Projects of DRDO

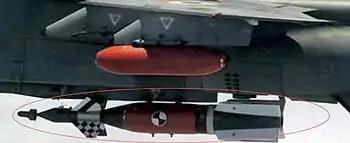
Sudarshan Laser guided bomb

The Air Force and Army will also use their Advanced Light helicopters (ALH) (HAL Dhruv) and the HAL Light Combat Helicopter (LHC) as Nag carriers. The ALHs will be equipped with IRDE (DRDO) developed HELITIS (Heliborne Imaging and Targeting systems) with a combination of a FLIR and laser range finder in a stabilised turret for target acquisition and designation. The thermal imager is likely to be imported, but the gimballed turret, stabilisation, laser range finder and associated electronics have been designed in India and will be manufactured locally. The Nag ATGM is regarded as a highly capable missile, even though its development has been protracted, mainly due to the technological challenges of developing a state of the art IIR sensor equipped top attack missile. The Nag is still cheaper than most imported missiles in its category and is earmarked for the Army and Air Force.